Newport News, Virginia

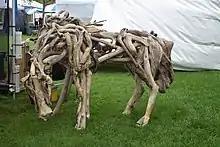
Driftwood art at the Port Warwick Art and Sculpture Festival

Among the city's major industries are shipbuilding, military, and aerospace. Newport News Shipbuilding, owned by Huntington Ingalls Industries, and the large coal piers supplied by railroad giant CSX Transportation, the modern Fortune 500 successor to the Chesapeake and Ohio Railway (C&O). Miles of the waterfront can be seen by automobiles crossing the James River Bridge and Monitor-Merrimac Memorial Bridge-Tunnel, which is a portion of the circumferential Hampton Roads Beltway, linking the city with each of the other major cities of Hampton Roads via Interstate 664 and Interstate 64. Many U.S. defensive industry suppliers are based in Newport News, and these and nearby military bases employ many residents, in addition to those working at the shipyard and in other harbor-related vocations.